History of United States prison systems

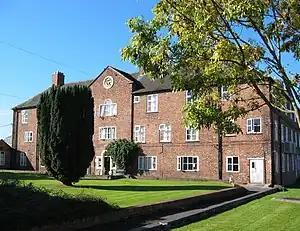
Former workhouse in Nantwich, dating from 1780

The English workhouse, an intellectual forerunner of early United States penitentiaries, was first developed as a "cure" for the idleness of the poor. Over time English officials and reformers came to see the workhouse as a more general system for rehabilitating criminals of all kinds.